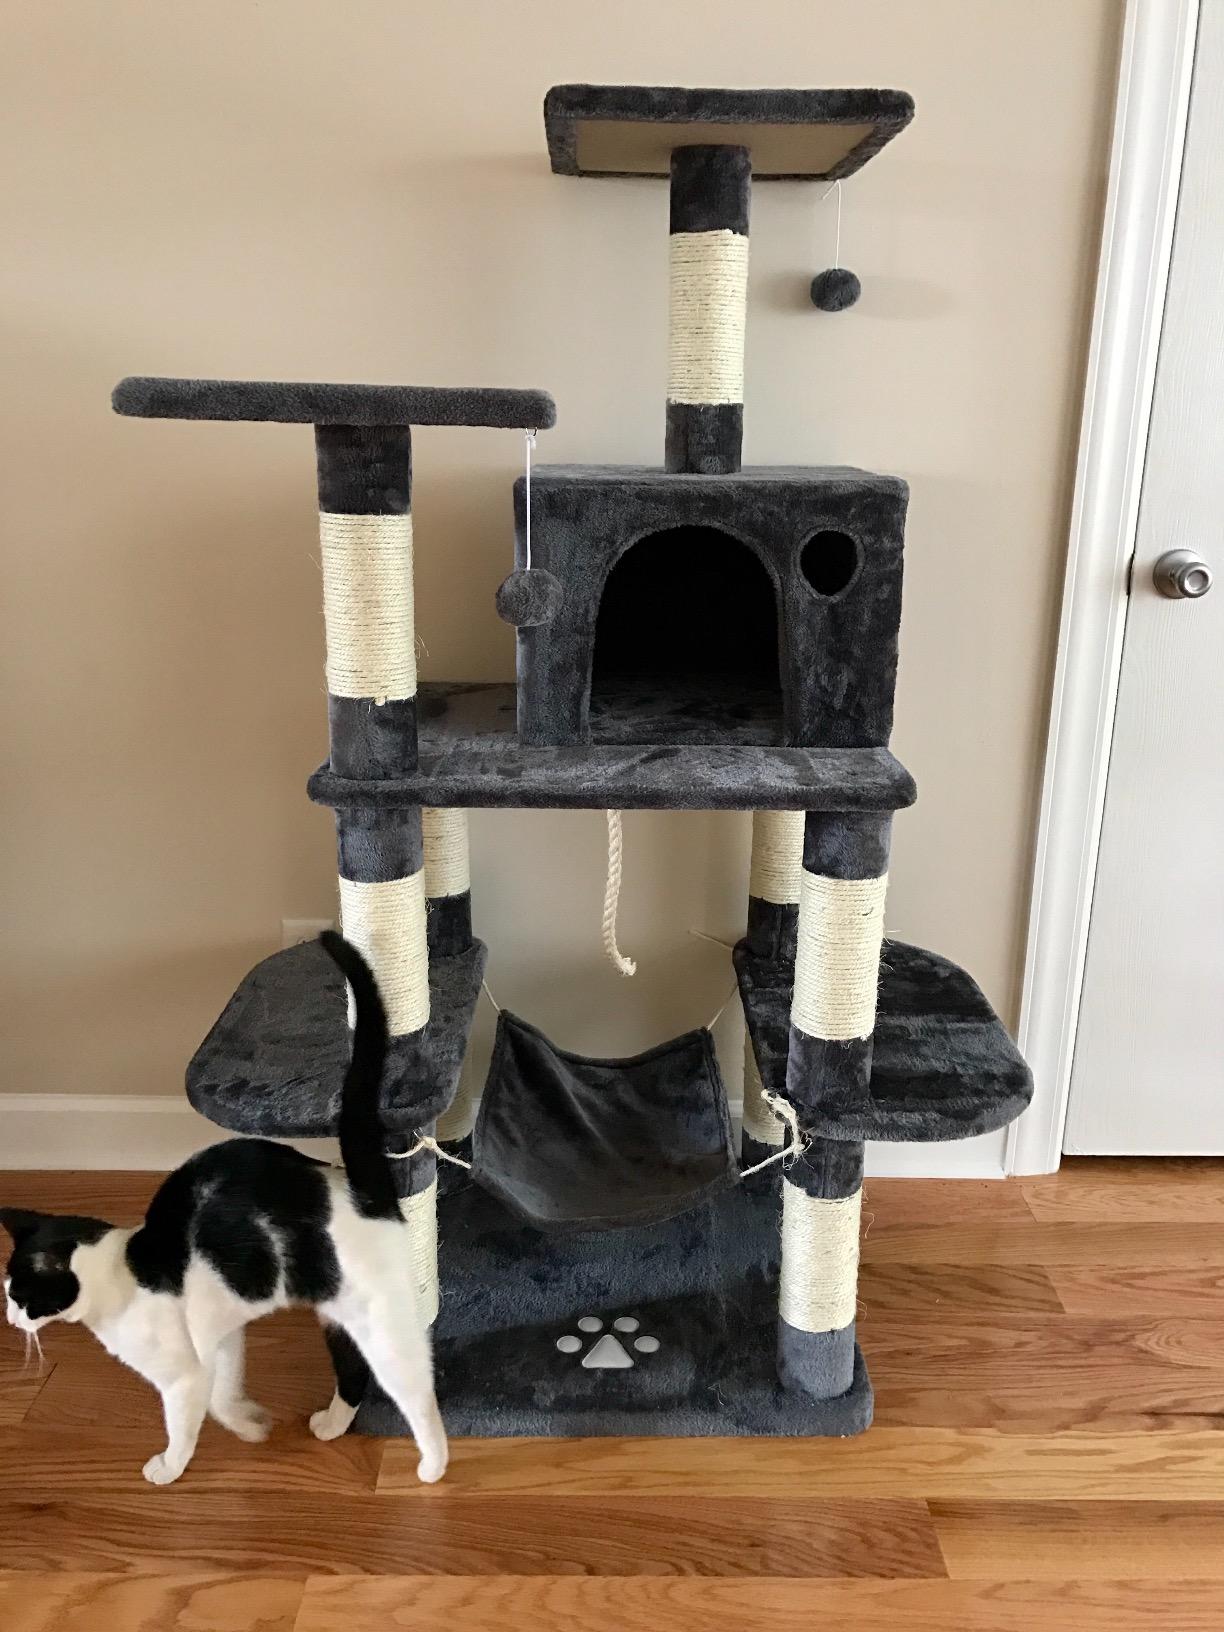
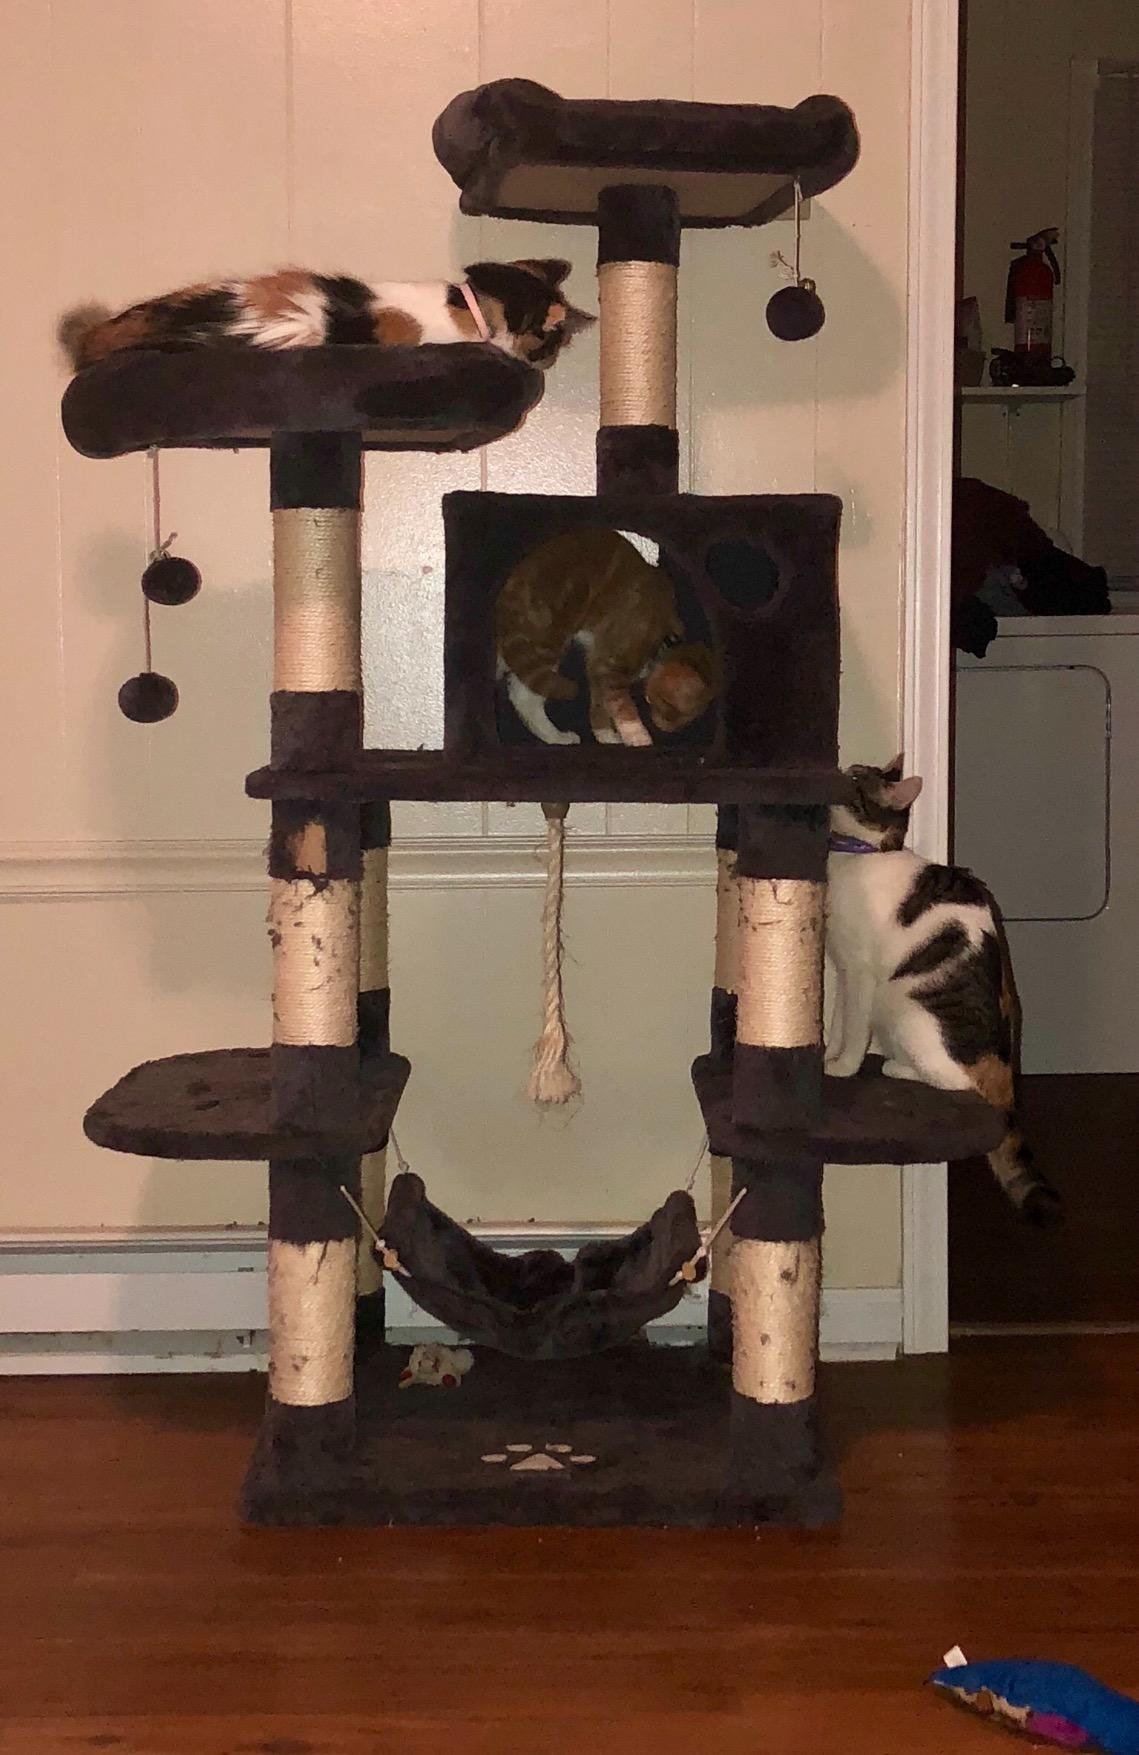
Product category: items_cat tree
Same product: yes